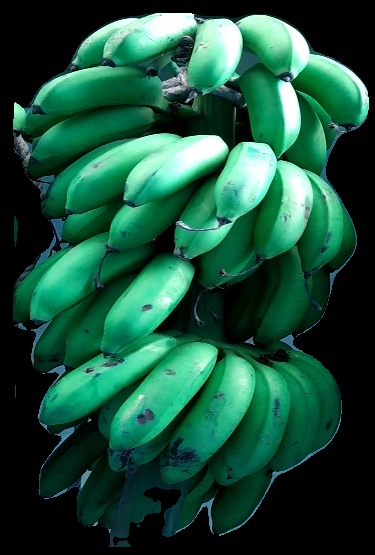
Variety: rasbale
Grade: grade2